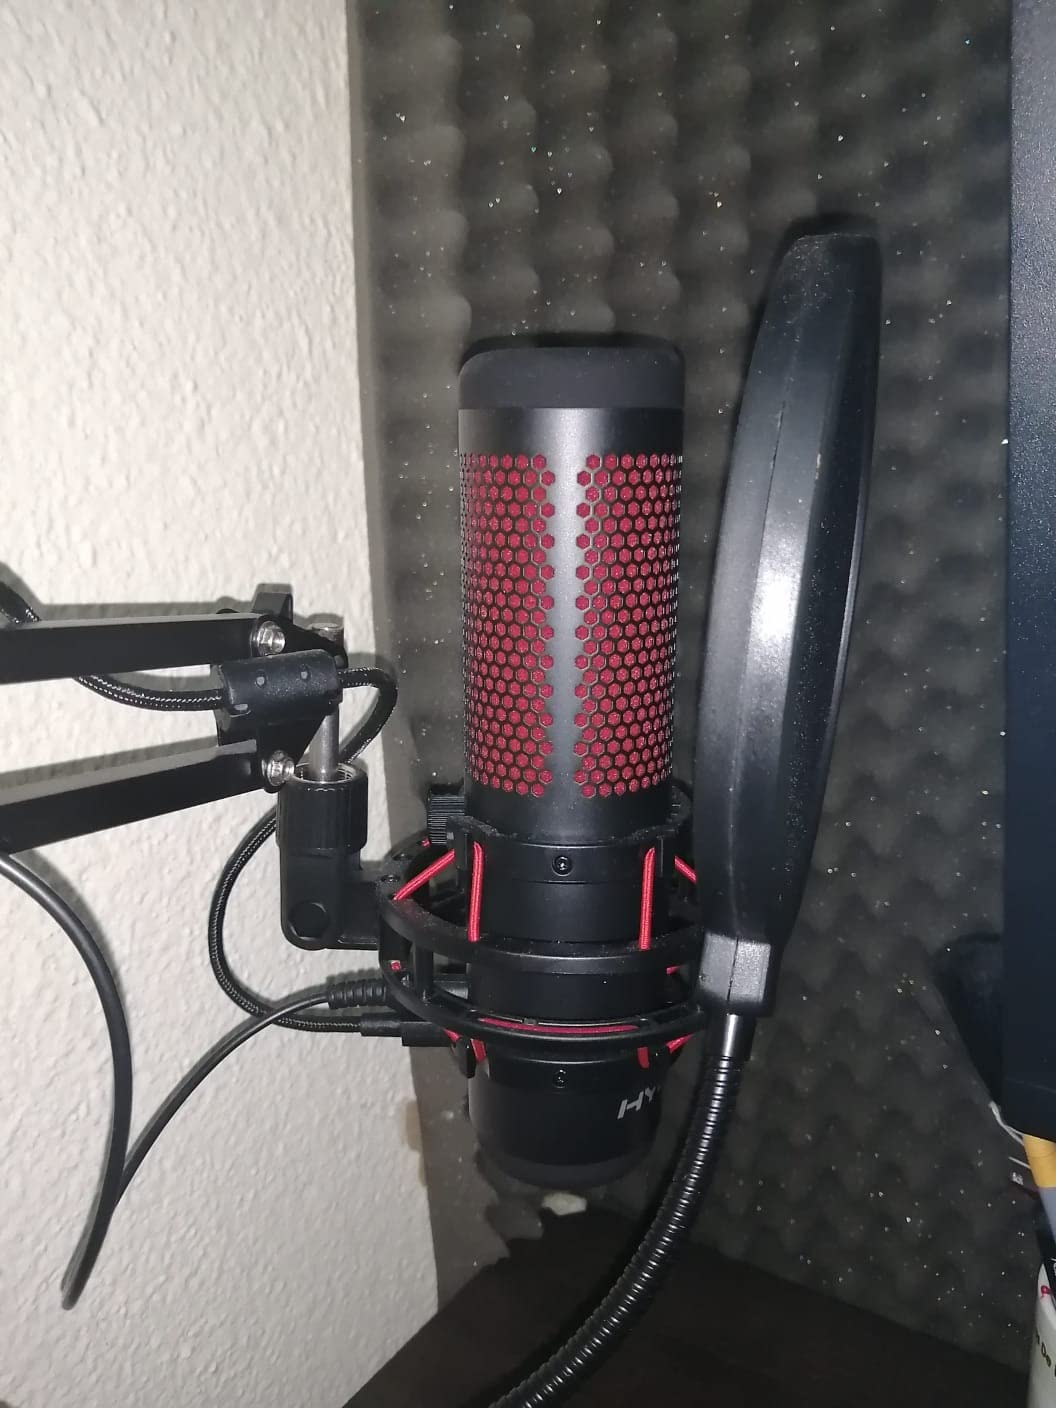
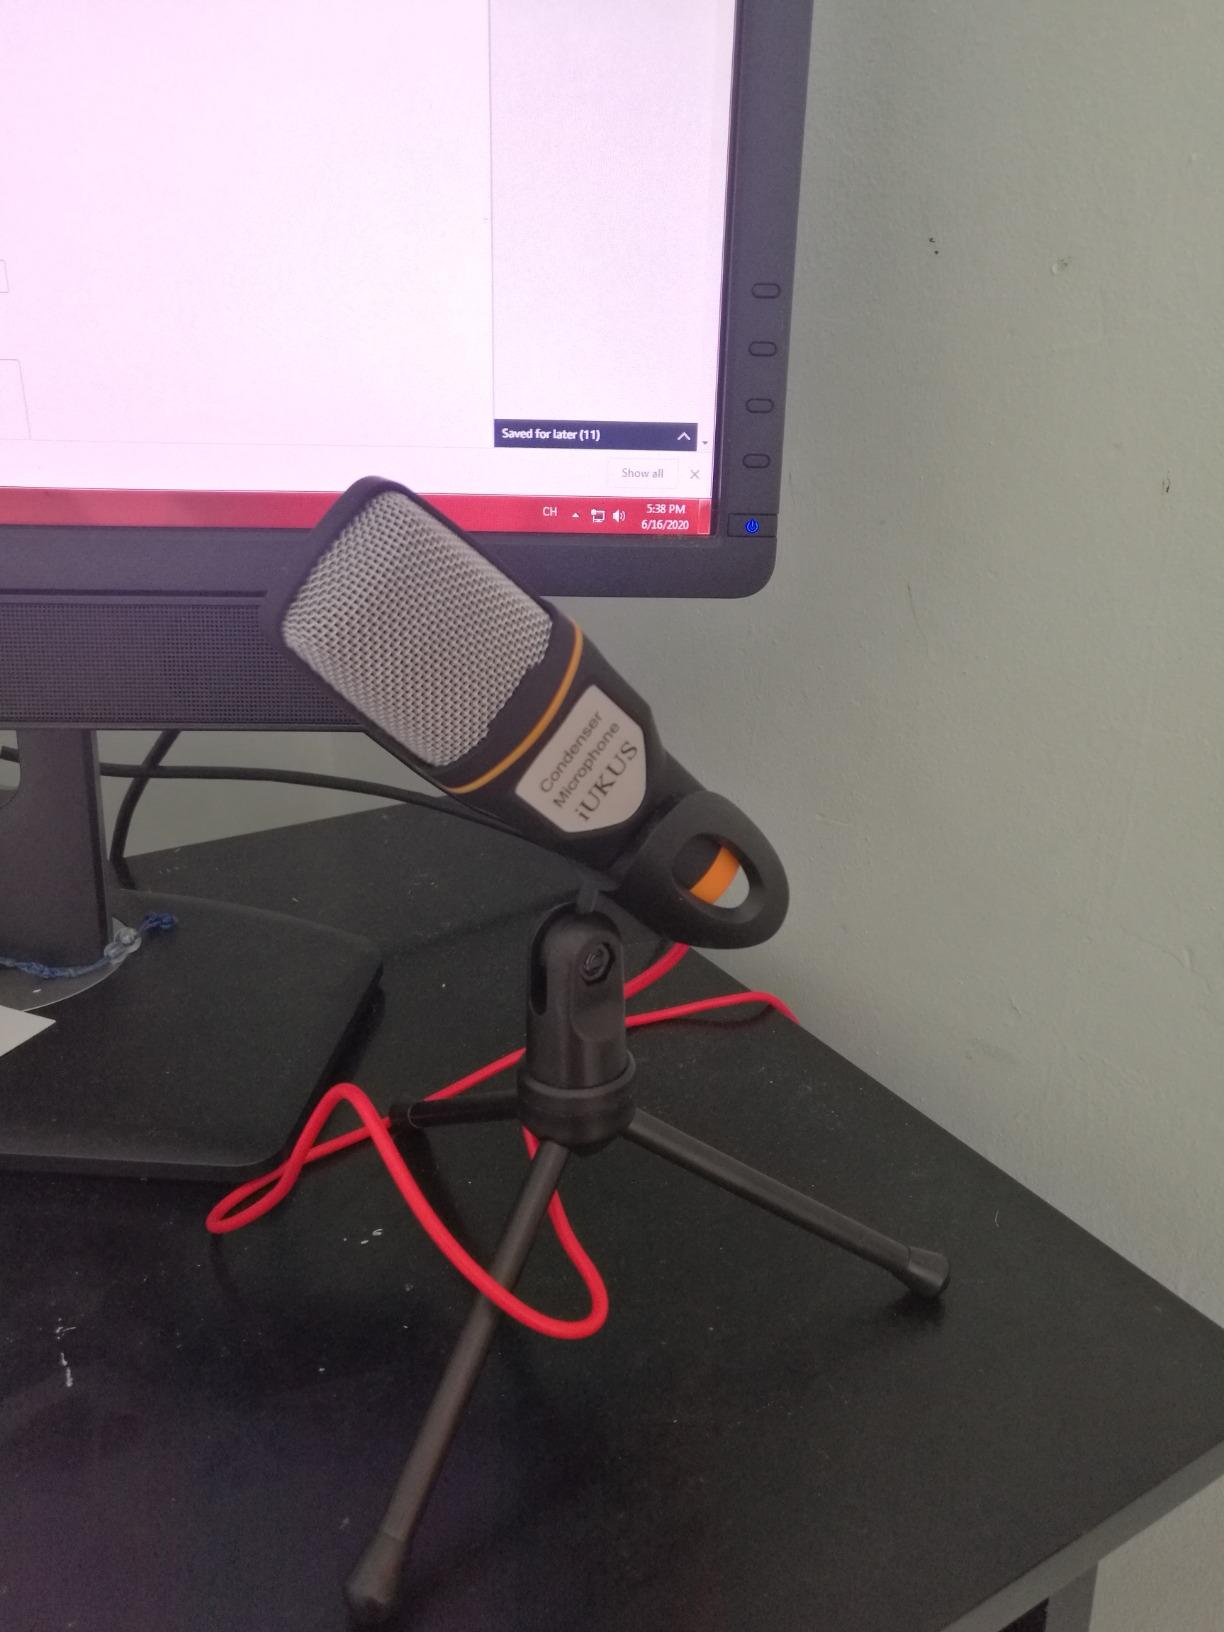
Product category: microphone
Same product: no